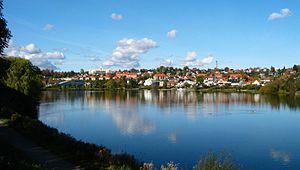
Le Danemark, en forme longue le royaume de Danemark ou le royaume du Danemark, est un pays d’Europe du Nord et de Scandinavie, dont le territoire métropolitain est situé au sud de la Norvège, de laquelle il est séparé par le Skagerrak ; au sud-sud-ouest de la Suède, le Kattégat faisant office de frontière naturelle avec cette dernière ; et au nord de l'Allemagne, seul pays avec lequel il partage une frontière terrestre. Sa capitale est Copenhague.